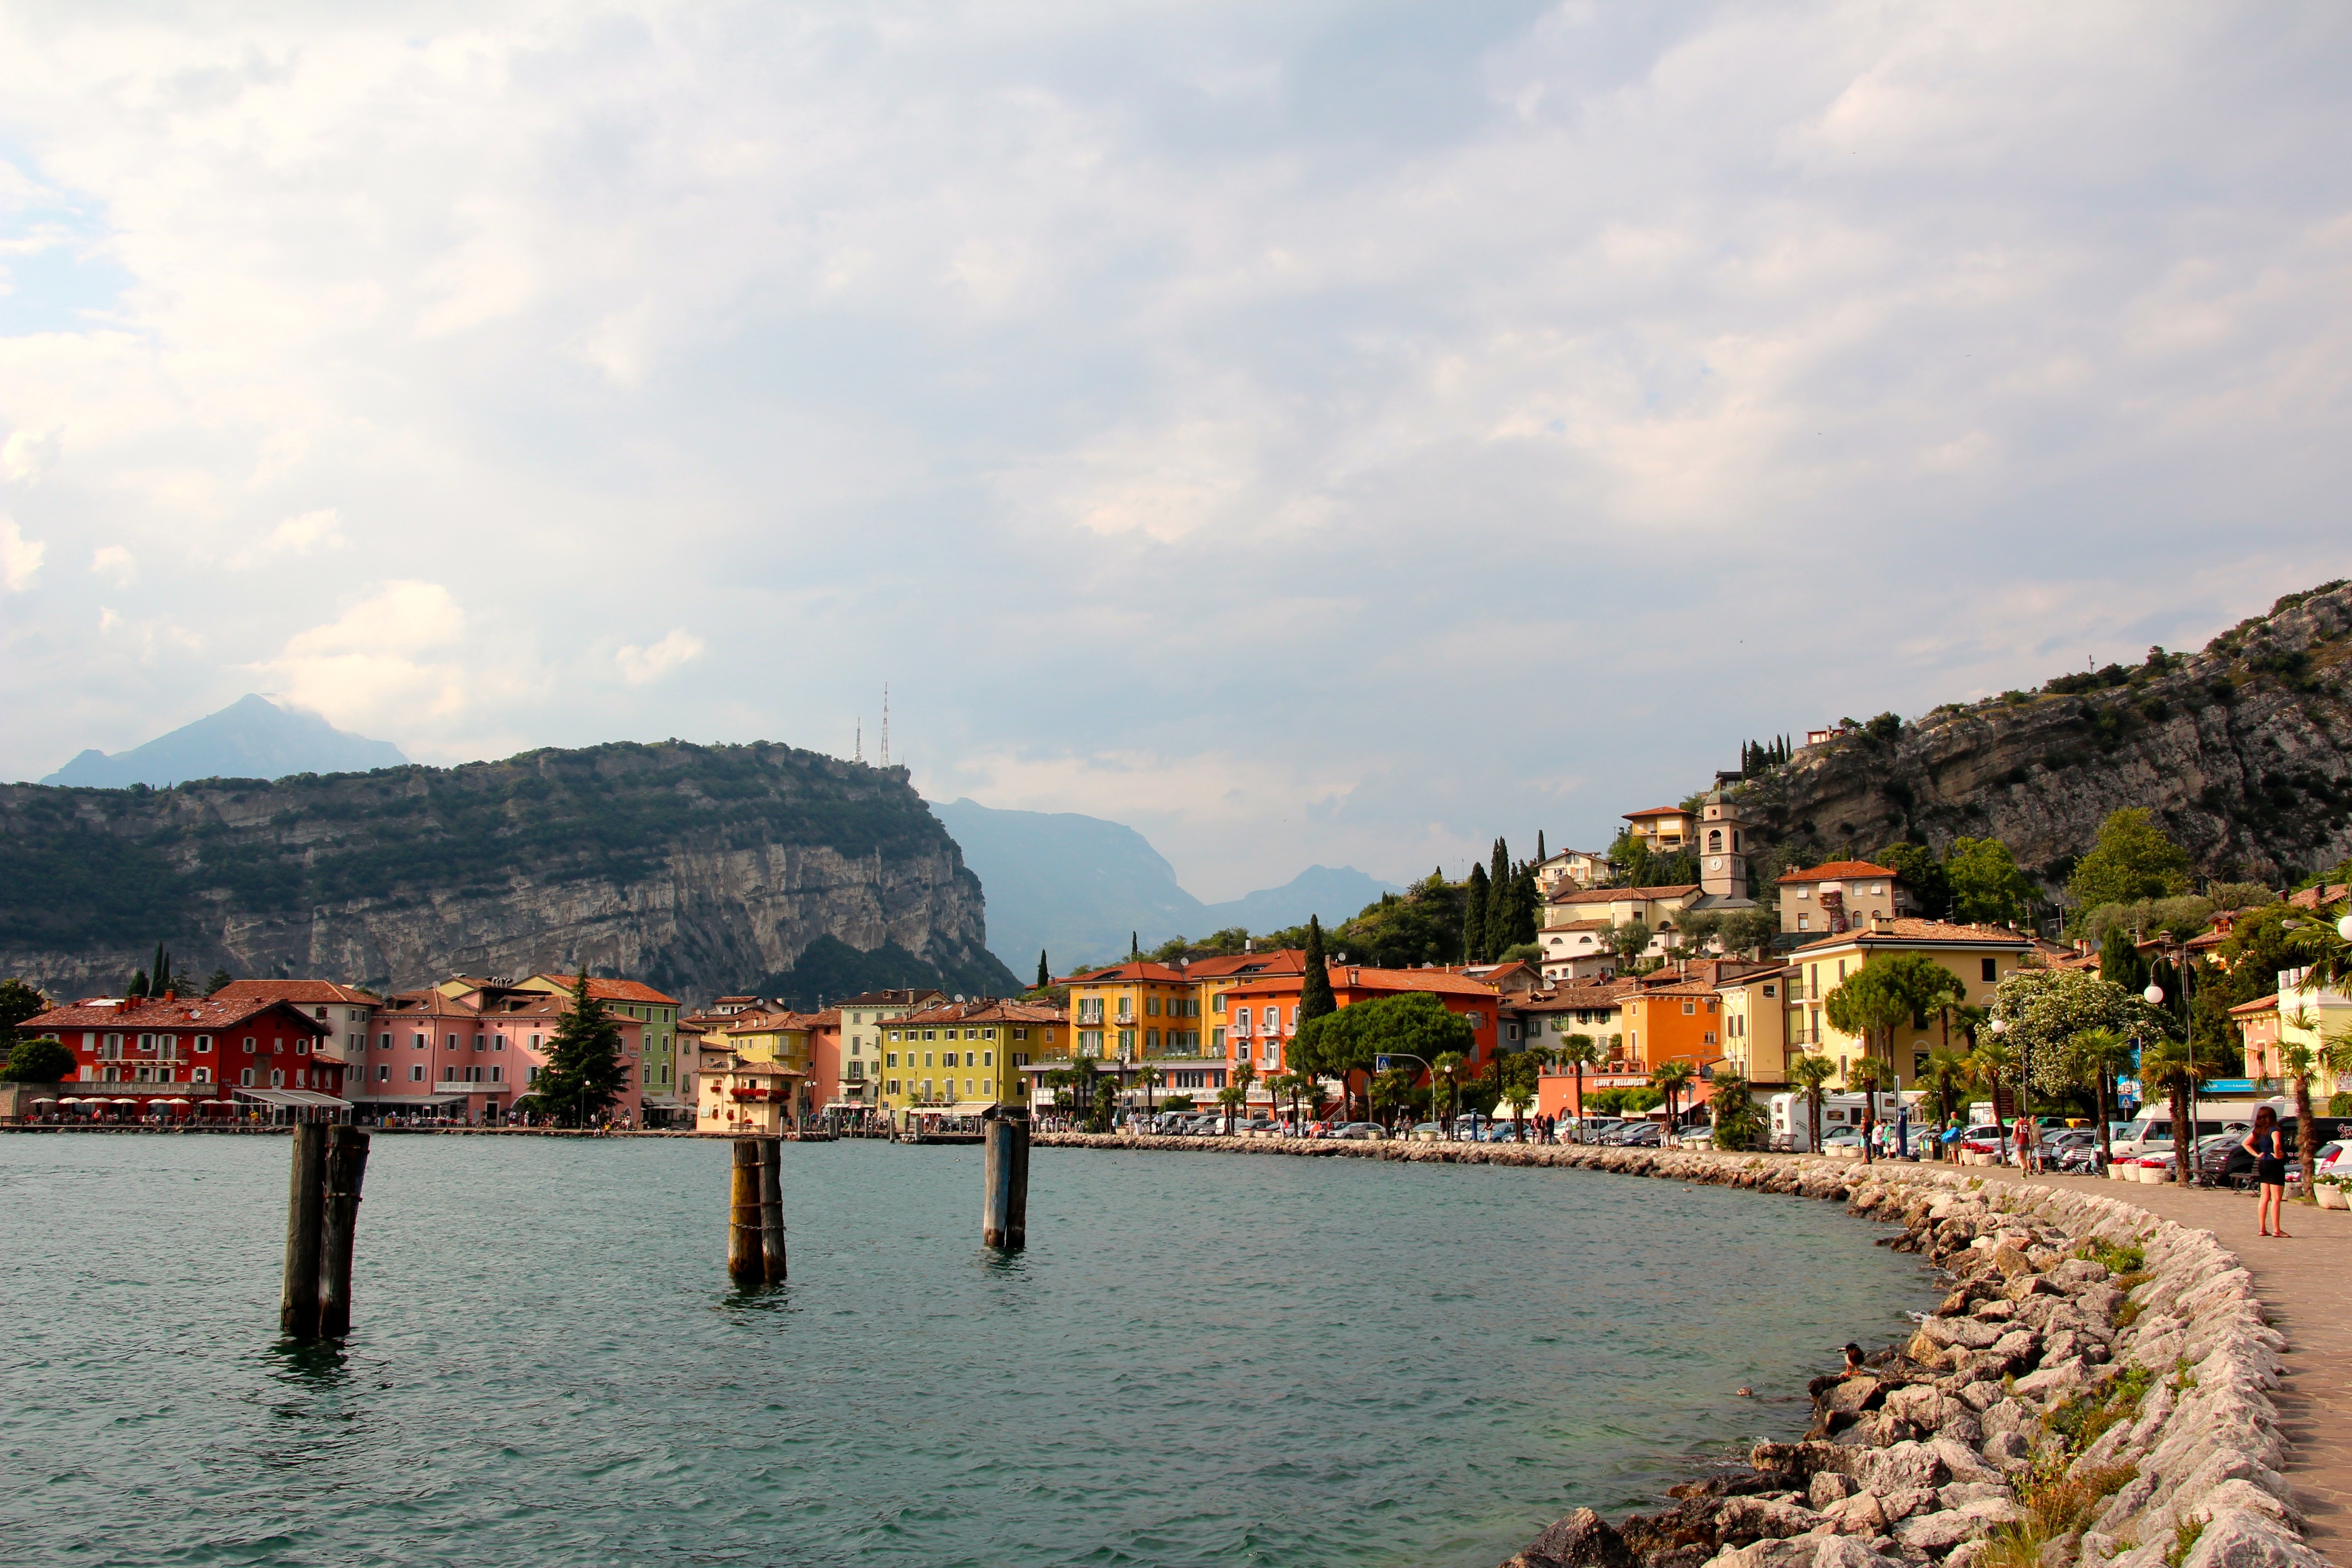
beach, sea, coast, shore, town, river, vacation, bay, italy, tourism, body of water, garda, bank, mountains, boats, promenade, torbole